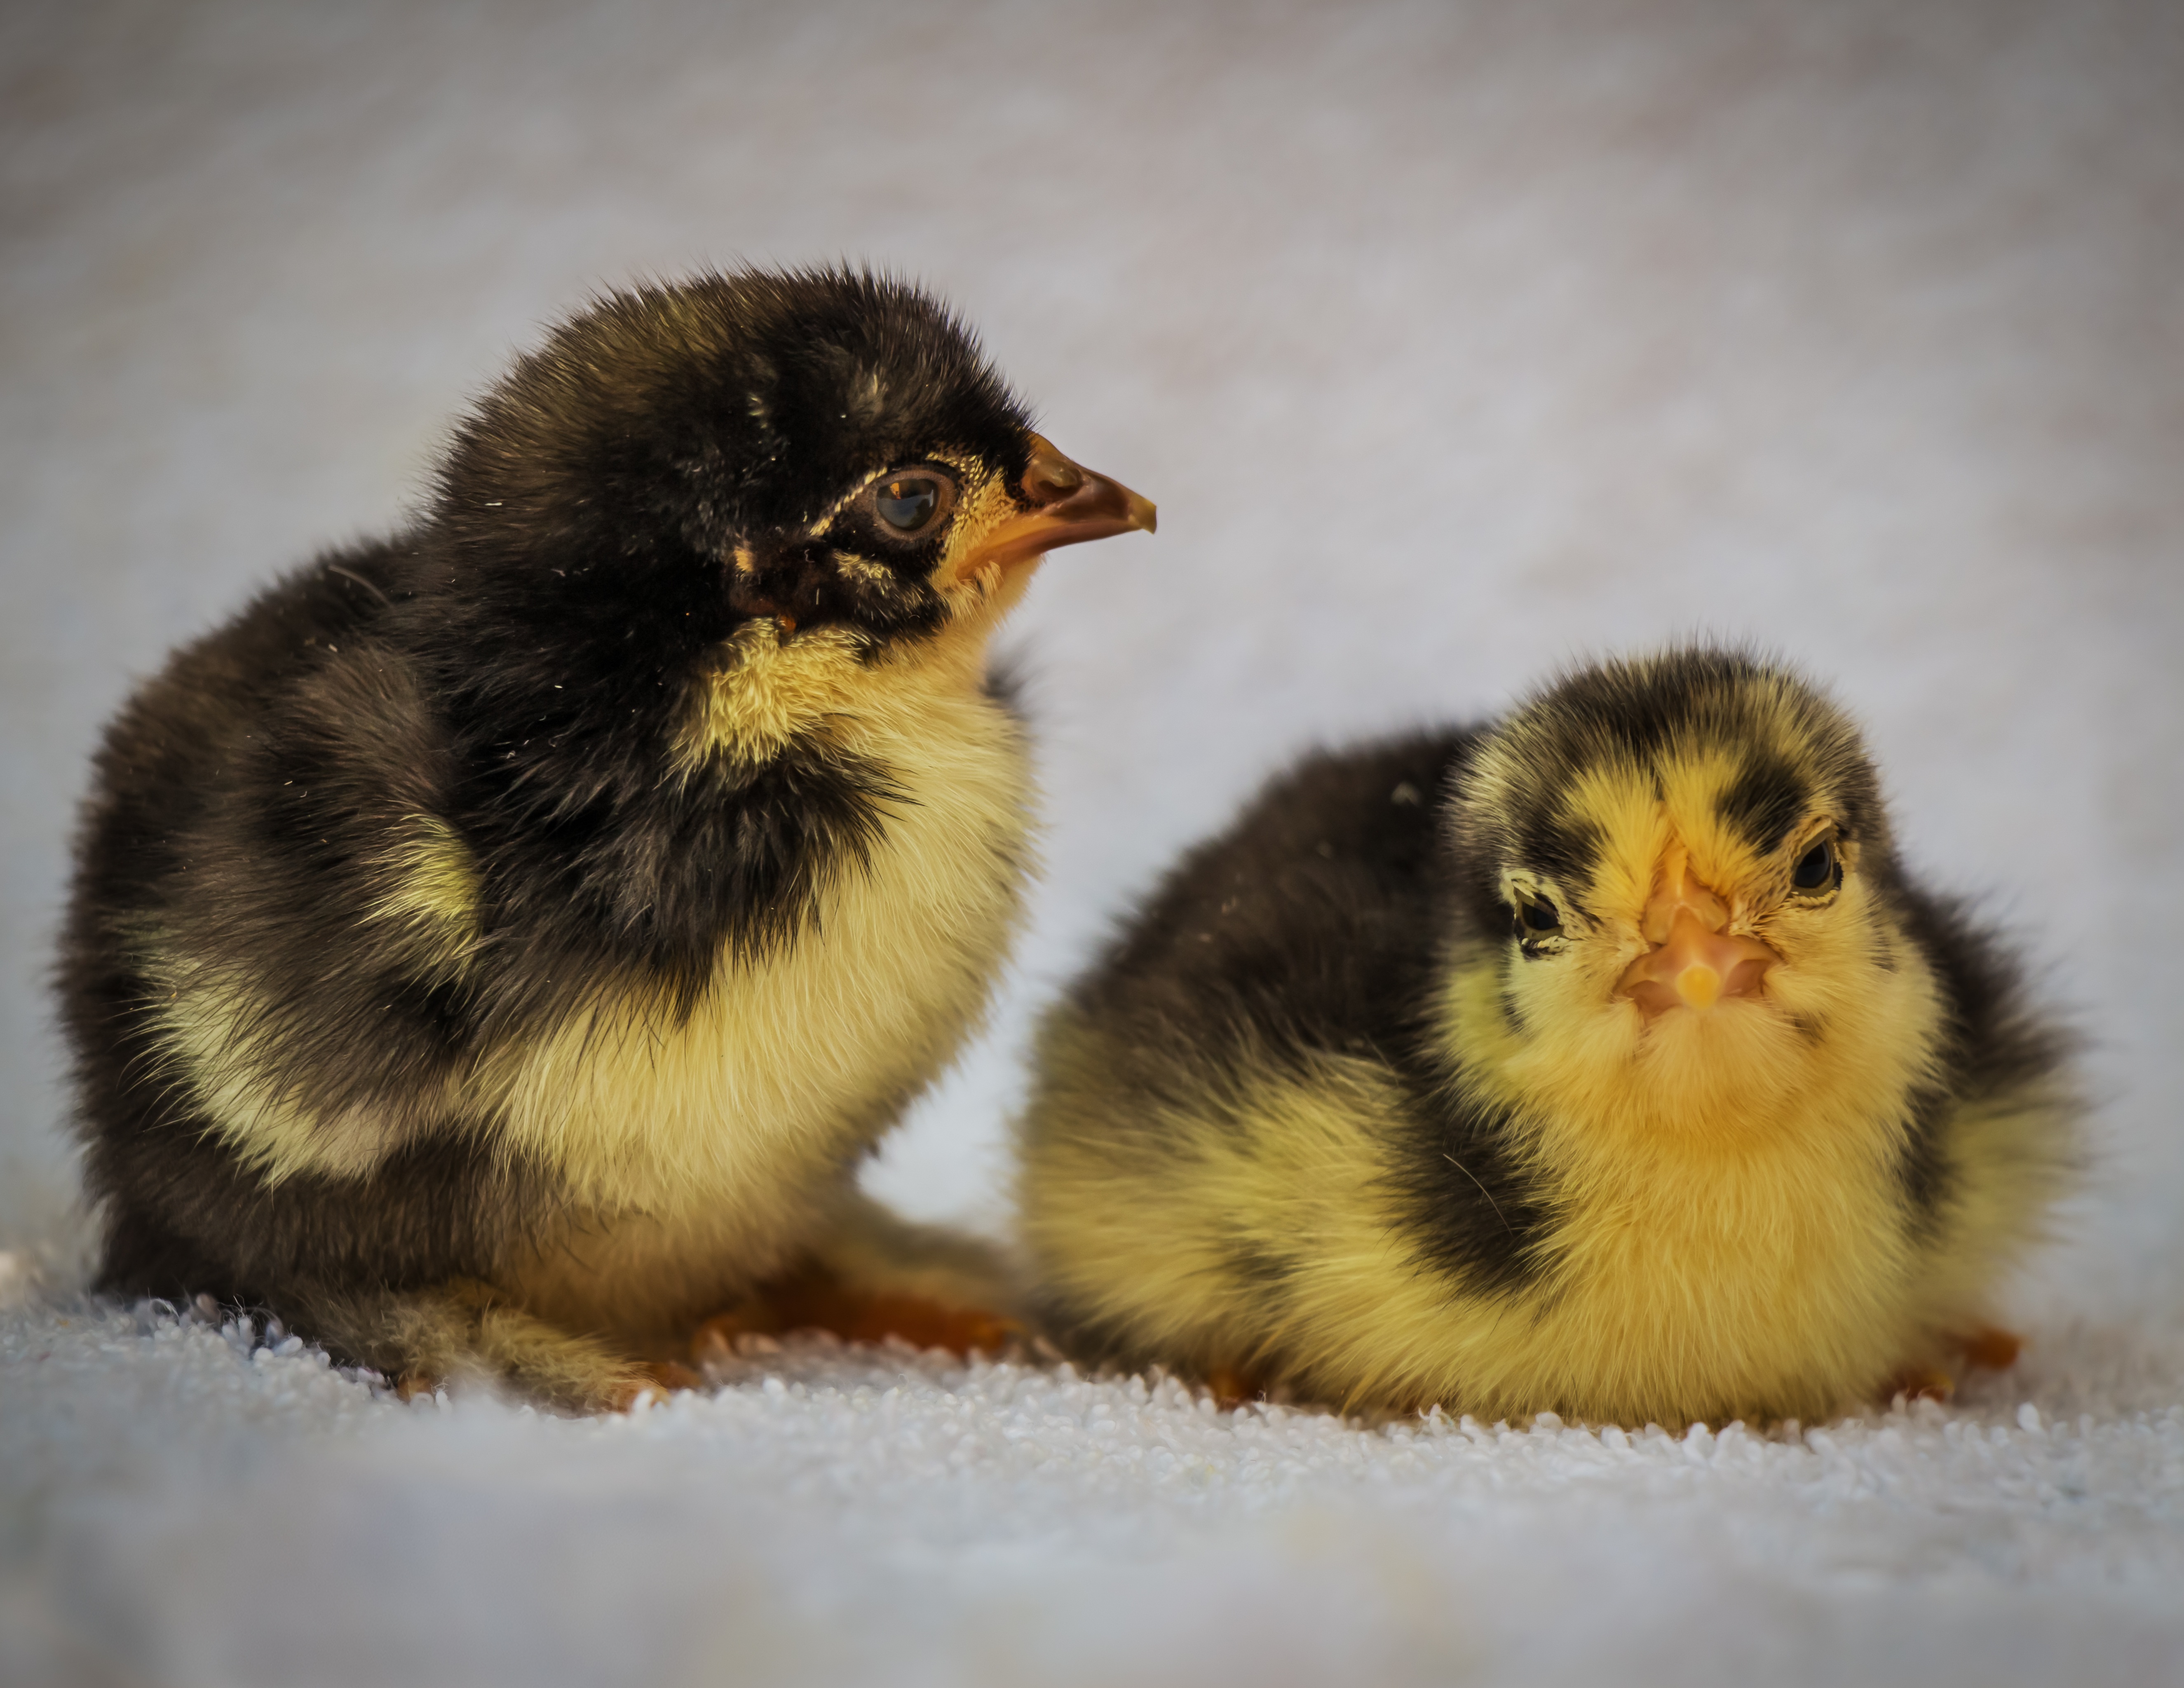
bird, wing, animal, wildlife, beak, winged, chicken, fauna, poultry, pets, duck, vertebrate, feathered, waterfowl, chick, water bird, a couple of, launchy, wee, ducks geese and swans